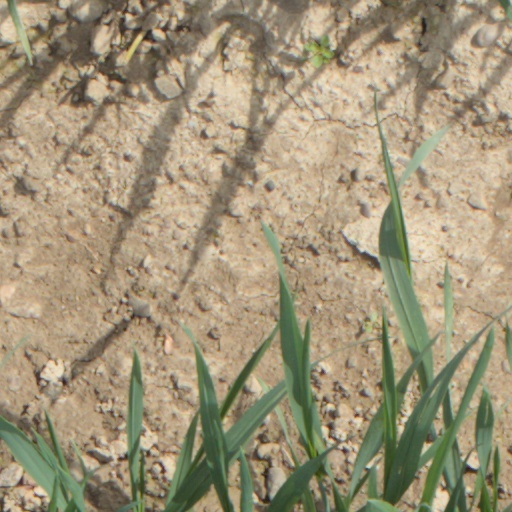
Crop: wheat